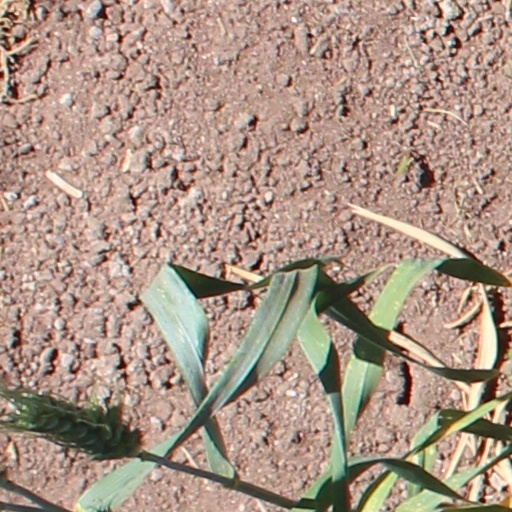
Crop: wheat